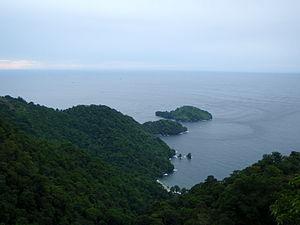
Saut d'Eau est une petite île située en mer des Caraïbes et rattachée à Trinité-et-Tobago. Elle se trouve à moins d'un kilomètre de Trinité, l'île principale du pays. C'est l'une des treize réserves naturelles protégées par l'État trinidadien.